History of the Philippine Army

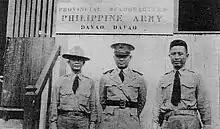
Philippine Army personnel in Davao

The first organized Army was the secret society that lead to revolution against Spain. It was led by Andres Bonifacio that fought during the first phase of the revolution. The society was called Katipunan or officially known as Katastaasang Kagalanggalangang Katipunan ng mga Anak ng Bayan. The movement reached to 20,000 from Luzon and Visayas Islands, upon its discovery Bonifacio gathered all his members and organized an army armed with Bolo, Lancers, Archers, and amulets. Few pistols and rifles was gathered but it was not enough to face the Spanish Army and Guardia Civil, in the early engagements it resulted to massacre as Katipuneros resorted to frontal attacked at the muzzle of rifles, cannons, and bayonets. However, Katipuneros from other provinces was successful due to better tactics and strategy especially in Nueva Ecija under General Mariano Llanera and Cavite under General Mariano Alvarez and General Emilio Aguinaldo. In 1997 in the Tejeros convention General Artemio Ricarte an Ilocano teacher was elected as Captain General that will lead the Revolutionary Army. One of the first action he did was to put all units in one command under the Revolutionary Government under General Emilio Aguinaldo.